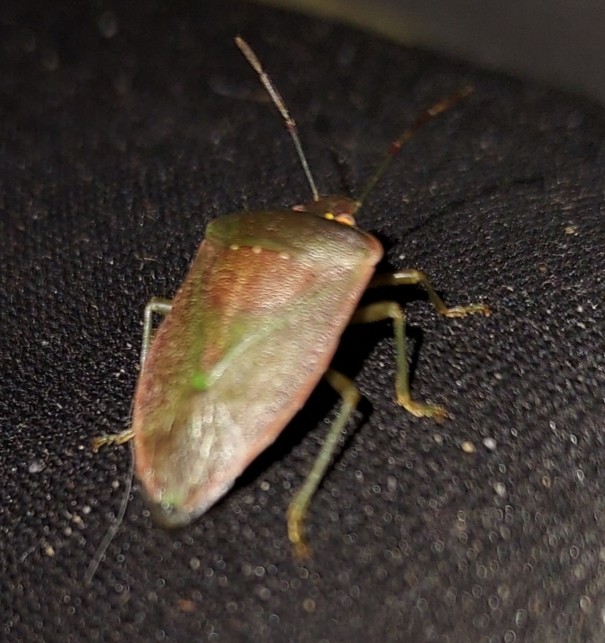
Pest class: stink_bug